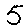
Label: 5